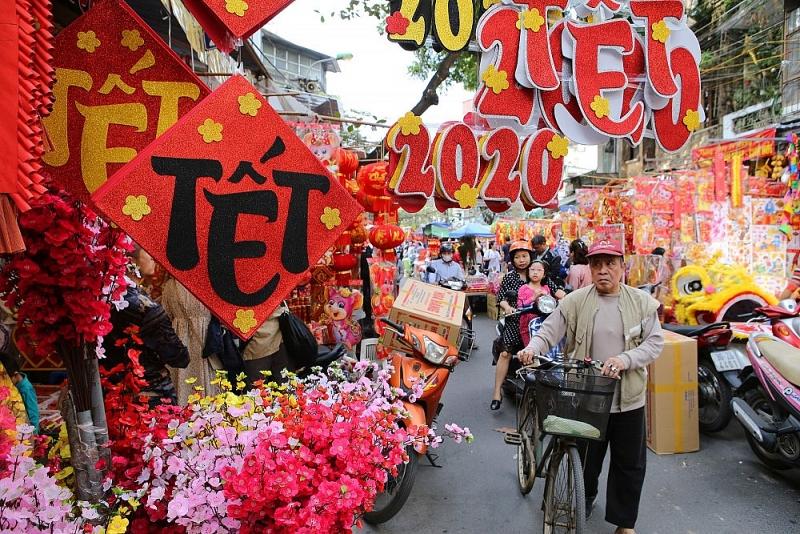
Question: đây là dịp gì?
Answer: đây là dịp tết